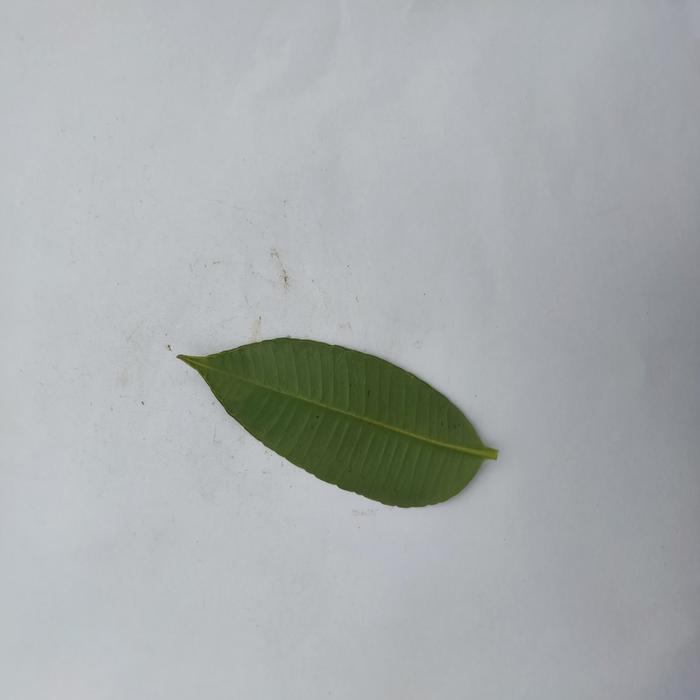
Crop: Hog Plum
Leaf condition: Heathy_Leaf